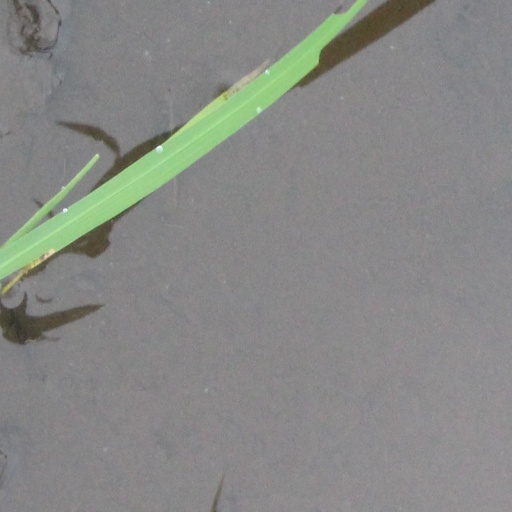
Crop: rice